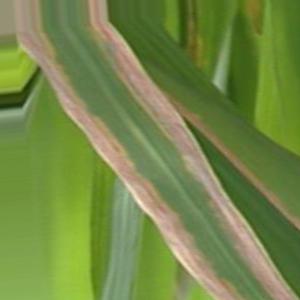
Nhãn: Bệnh Bạc lá (Bacterial leaf blight)